V. R. Sunil Kumar

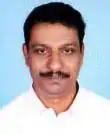

V. R. Sunil Kumar (born 10 March 1969) is a member of 14th and 15th Kerala Legislative Assembly. He represents Kodungallur constituency and belongs to Communist Party of India. He is the son of V. K. Rajan, a four-time member of Kerala Legislative assembly and the former minister of Agriculture.